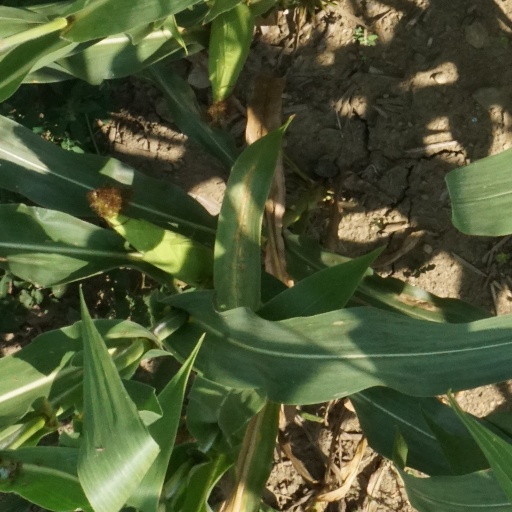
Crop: maize; corn